USS Constitution

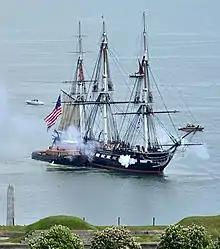
"Constitution" fires her cannons as she is towed through Boston Harbor in 2021.

"Constitution" was rated as a 44-gun frigate, but she often carried more than 50 guns at a time. Ships of this era had no permanent battery of guns such as those of modern Navy ships. The guns and cannons were designed to be completely portable and often were exchanged between ships as situations warranted. Each commanding officer outfitted armaments to his liking, taking into consideration factors such as the overall weight of stores, complement of personnel aboard, and planned routes to be sailed. Consequently, the armaments on ships changed often during their careers, and records of the changes were not generally kept.